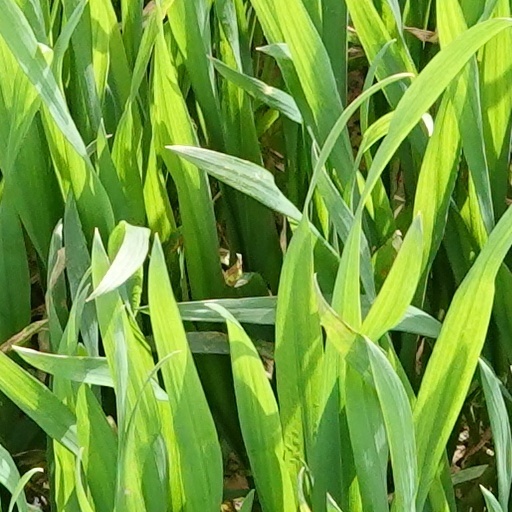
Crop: wheat